Kiki Bertens career statistics

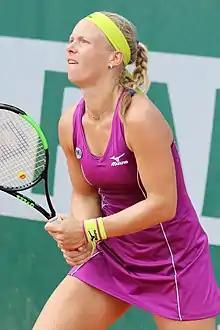
Bertens at the 2018 French Open

"Only main-draw results in WTA Tour, Grand Slam tournaments, Billie Jean King Cup (Fed Cup), Hopman Cup and Olympic Games are included in win–loss records."